Antonio Reynoso

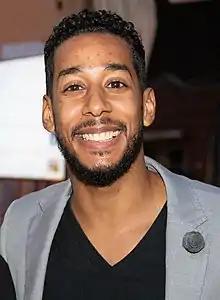
Reynoso in 2018

Antonio Reynoso (born May 9, 1983) is an American politician and community organizer currently serving as Borough president of Brooklyn since 2022. He is a member of the Democratic Party, and was elected Brooklyn borough president in the 2021 election. He previously was a member of the New York City Council for the 34th district from 2014 to 2021. The district included portions of Bushwick, Greenpoint, and Williamsburg in Brooklyn and Ridgewood, Queens.